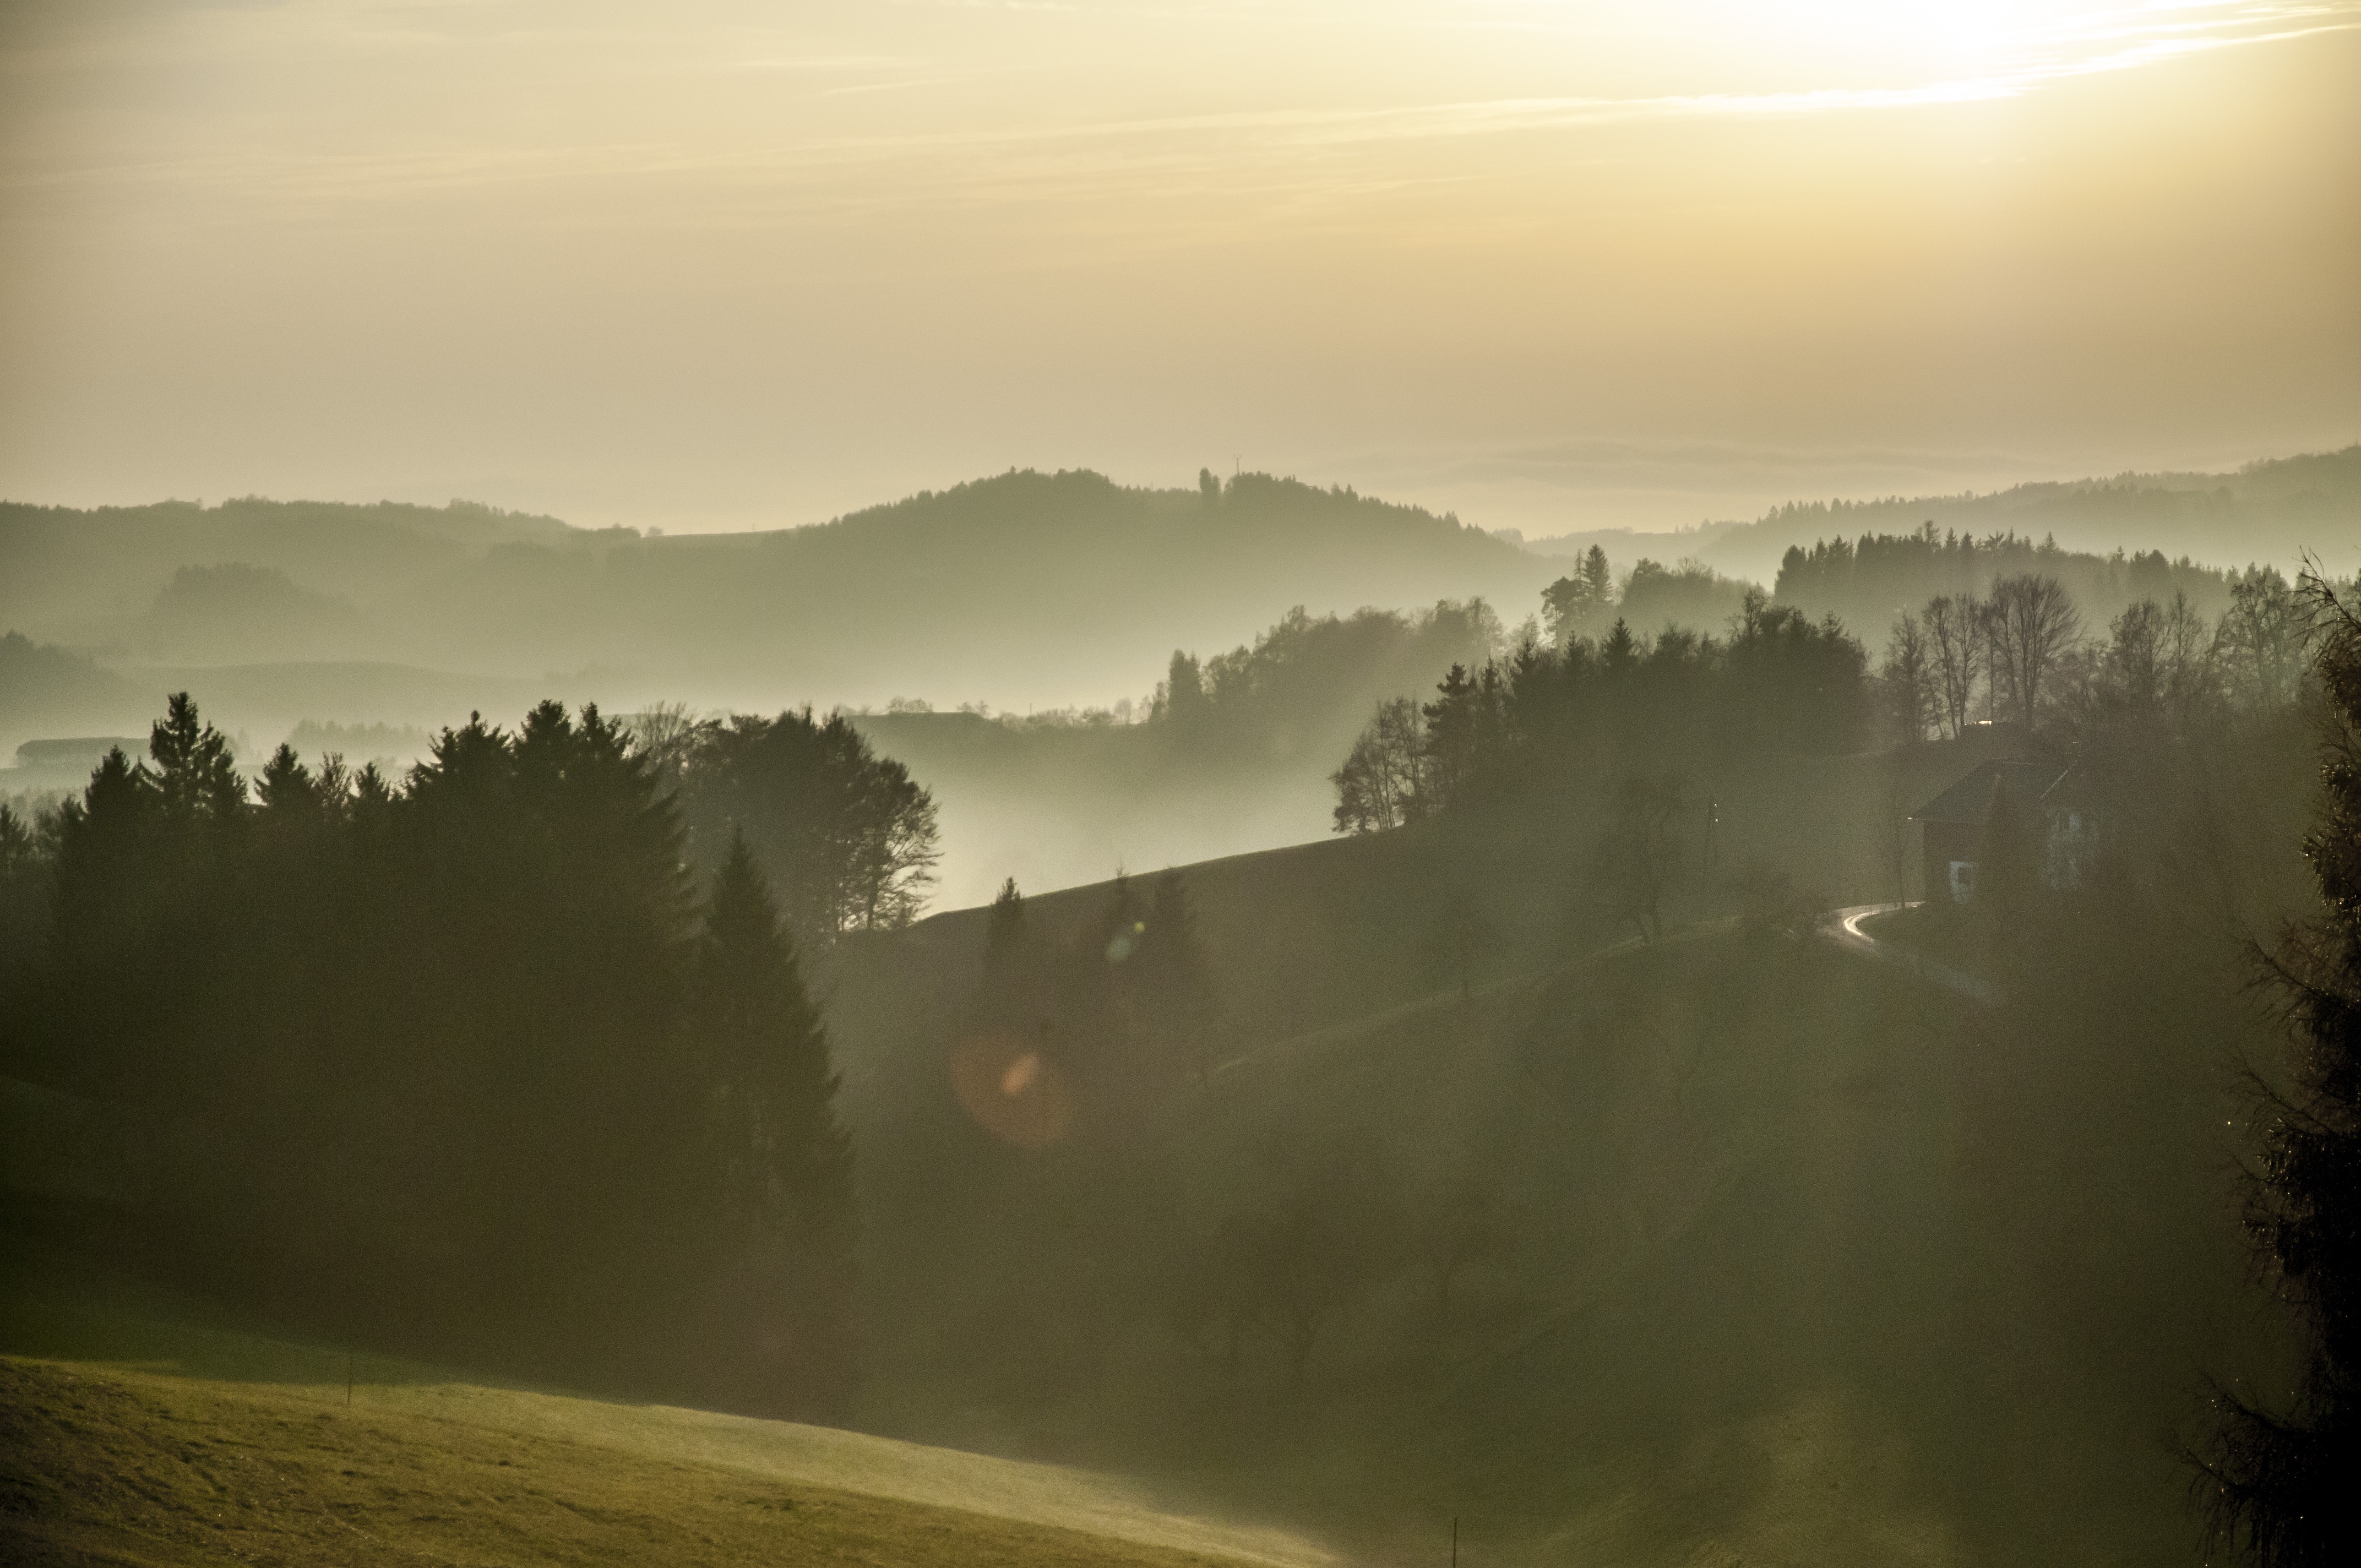
landscape, nature, forest, mountain, light, cloud, sky, fog, sunrise, mist, sunlight, air, morning, hill, wave, dawn, atmosphere, valley, mountain range, dusk, evening, reflection, autumn, weather, haze, cloudscape, austria, trees, grey, clouds, outlook, wide, mood, screenshot, weather mood, atmospheric phenomenon, atmosphere of earth, mountainous landforms, computer wallpaper, m hlviertel